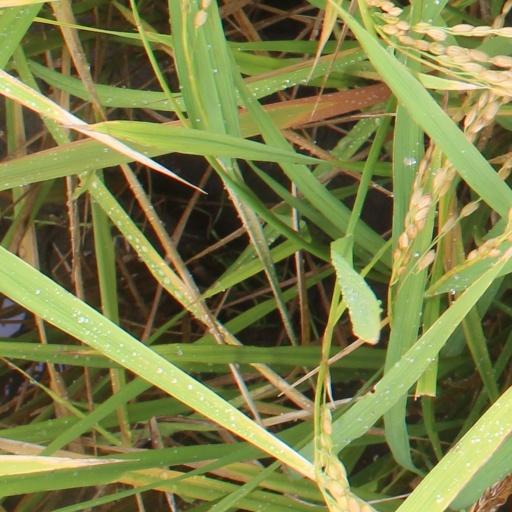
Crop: rice